Bernard Le Coq

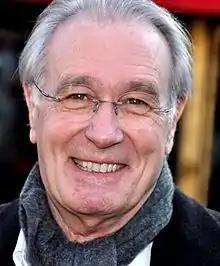
Bernard Le Coq at the 2012 César Awards

Bernard Le Coq (born 25 September 1950) is a French actor. He has appeared in more than one hundred and fifty films since 1967. His first big role Bernard Le Coq has played as Annie Girardot's son and Claude Jade's brother in the family drama "Hearth Fires" by Serge Korber in 1972. He won a César Award for Best Actor in a Supporting Role in 2002 for his performance as Prof. Christian Licht in "Beautiful Memories".